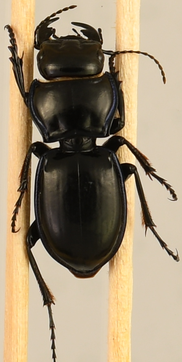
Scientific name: Pasimachus elongatus
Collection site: Northern Great Plains Research Laboratory NEON (NOGP), plot NOGP_008